Ganga Jadadisvarar Temple

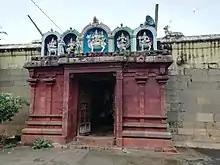

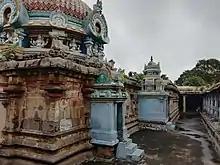

The Ganga Jadadisvarar Temple (also known as the Govindaputhur Gangajatatheeswarar Temple) is a Hindu temple located in the village of Govindaputtur, Ariyalur District, Tamil Nadu, India. Saint Appar and Sambandar who lived during the period of Mahendravarma Pallava praised the deity of the temple in their Devaram hymns. The present temple building was built by Uttama Chola by his officer Ambalavan Paluvur Nakkan in 980 AD.